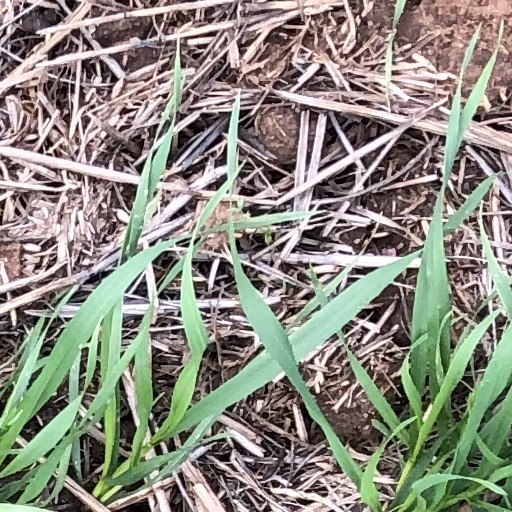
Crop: wheat